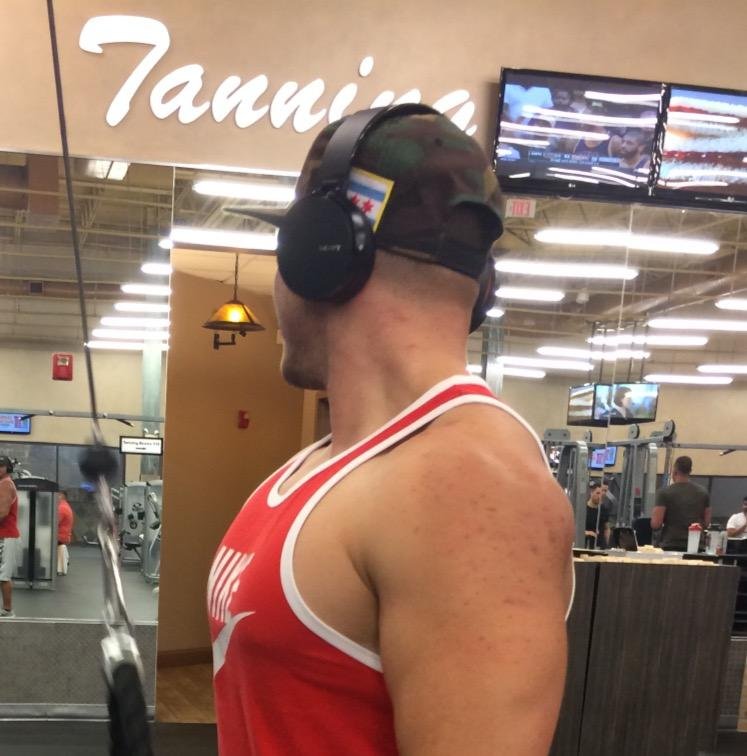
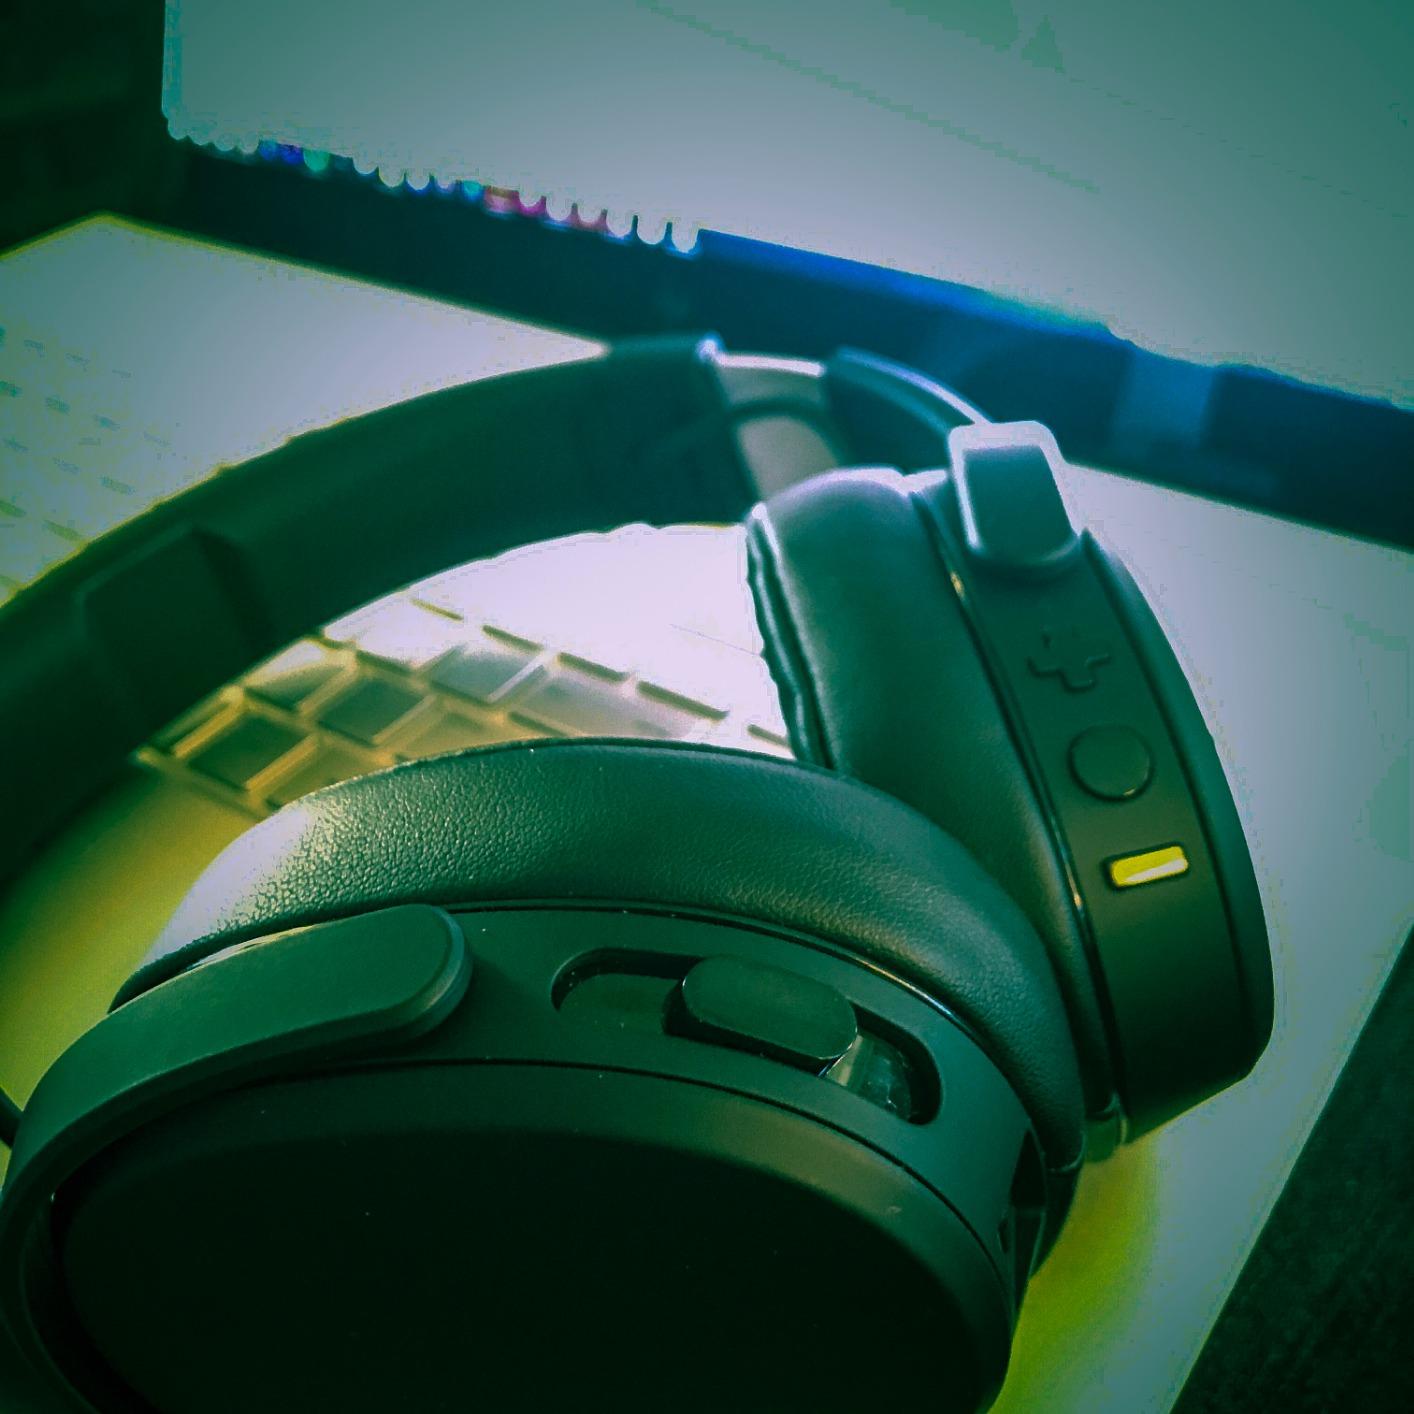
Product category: headphones
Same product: no